Sofienberg Park

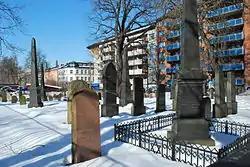
Jewish cemetery

Sofienberg Park is a large park in the Grünerløkka district of Oslo, Norway, covering an area of .